Zaječar

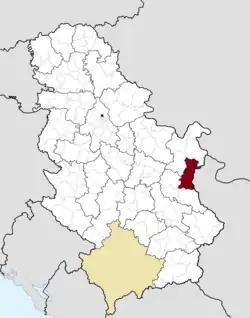
Zaječar Central Park

Zaječar (or ) is a city and the administrative center of the Zaječar District in eastern Serbia. According to the 2022 census, the city administrative area had a population of 48,621 inhabitants.